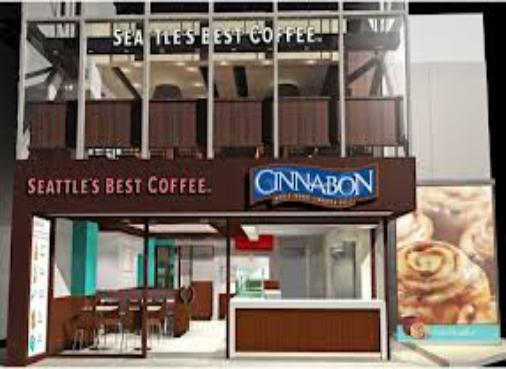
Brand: Cinnabon
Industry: Food